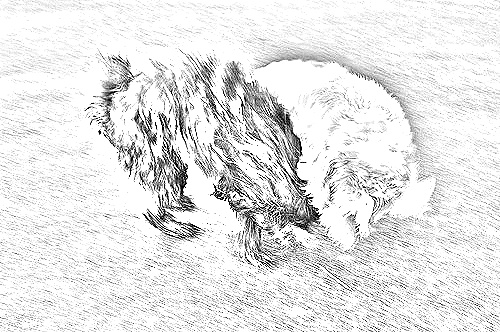
Portrait style: Sketch Portrait